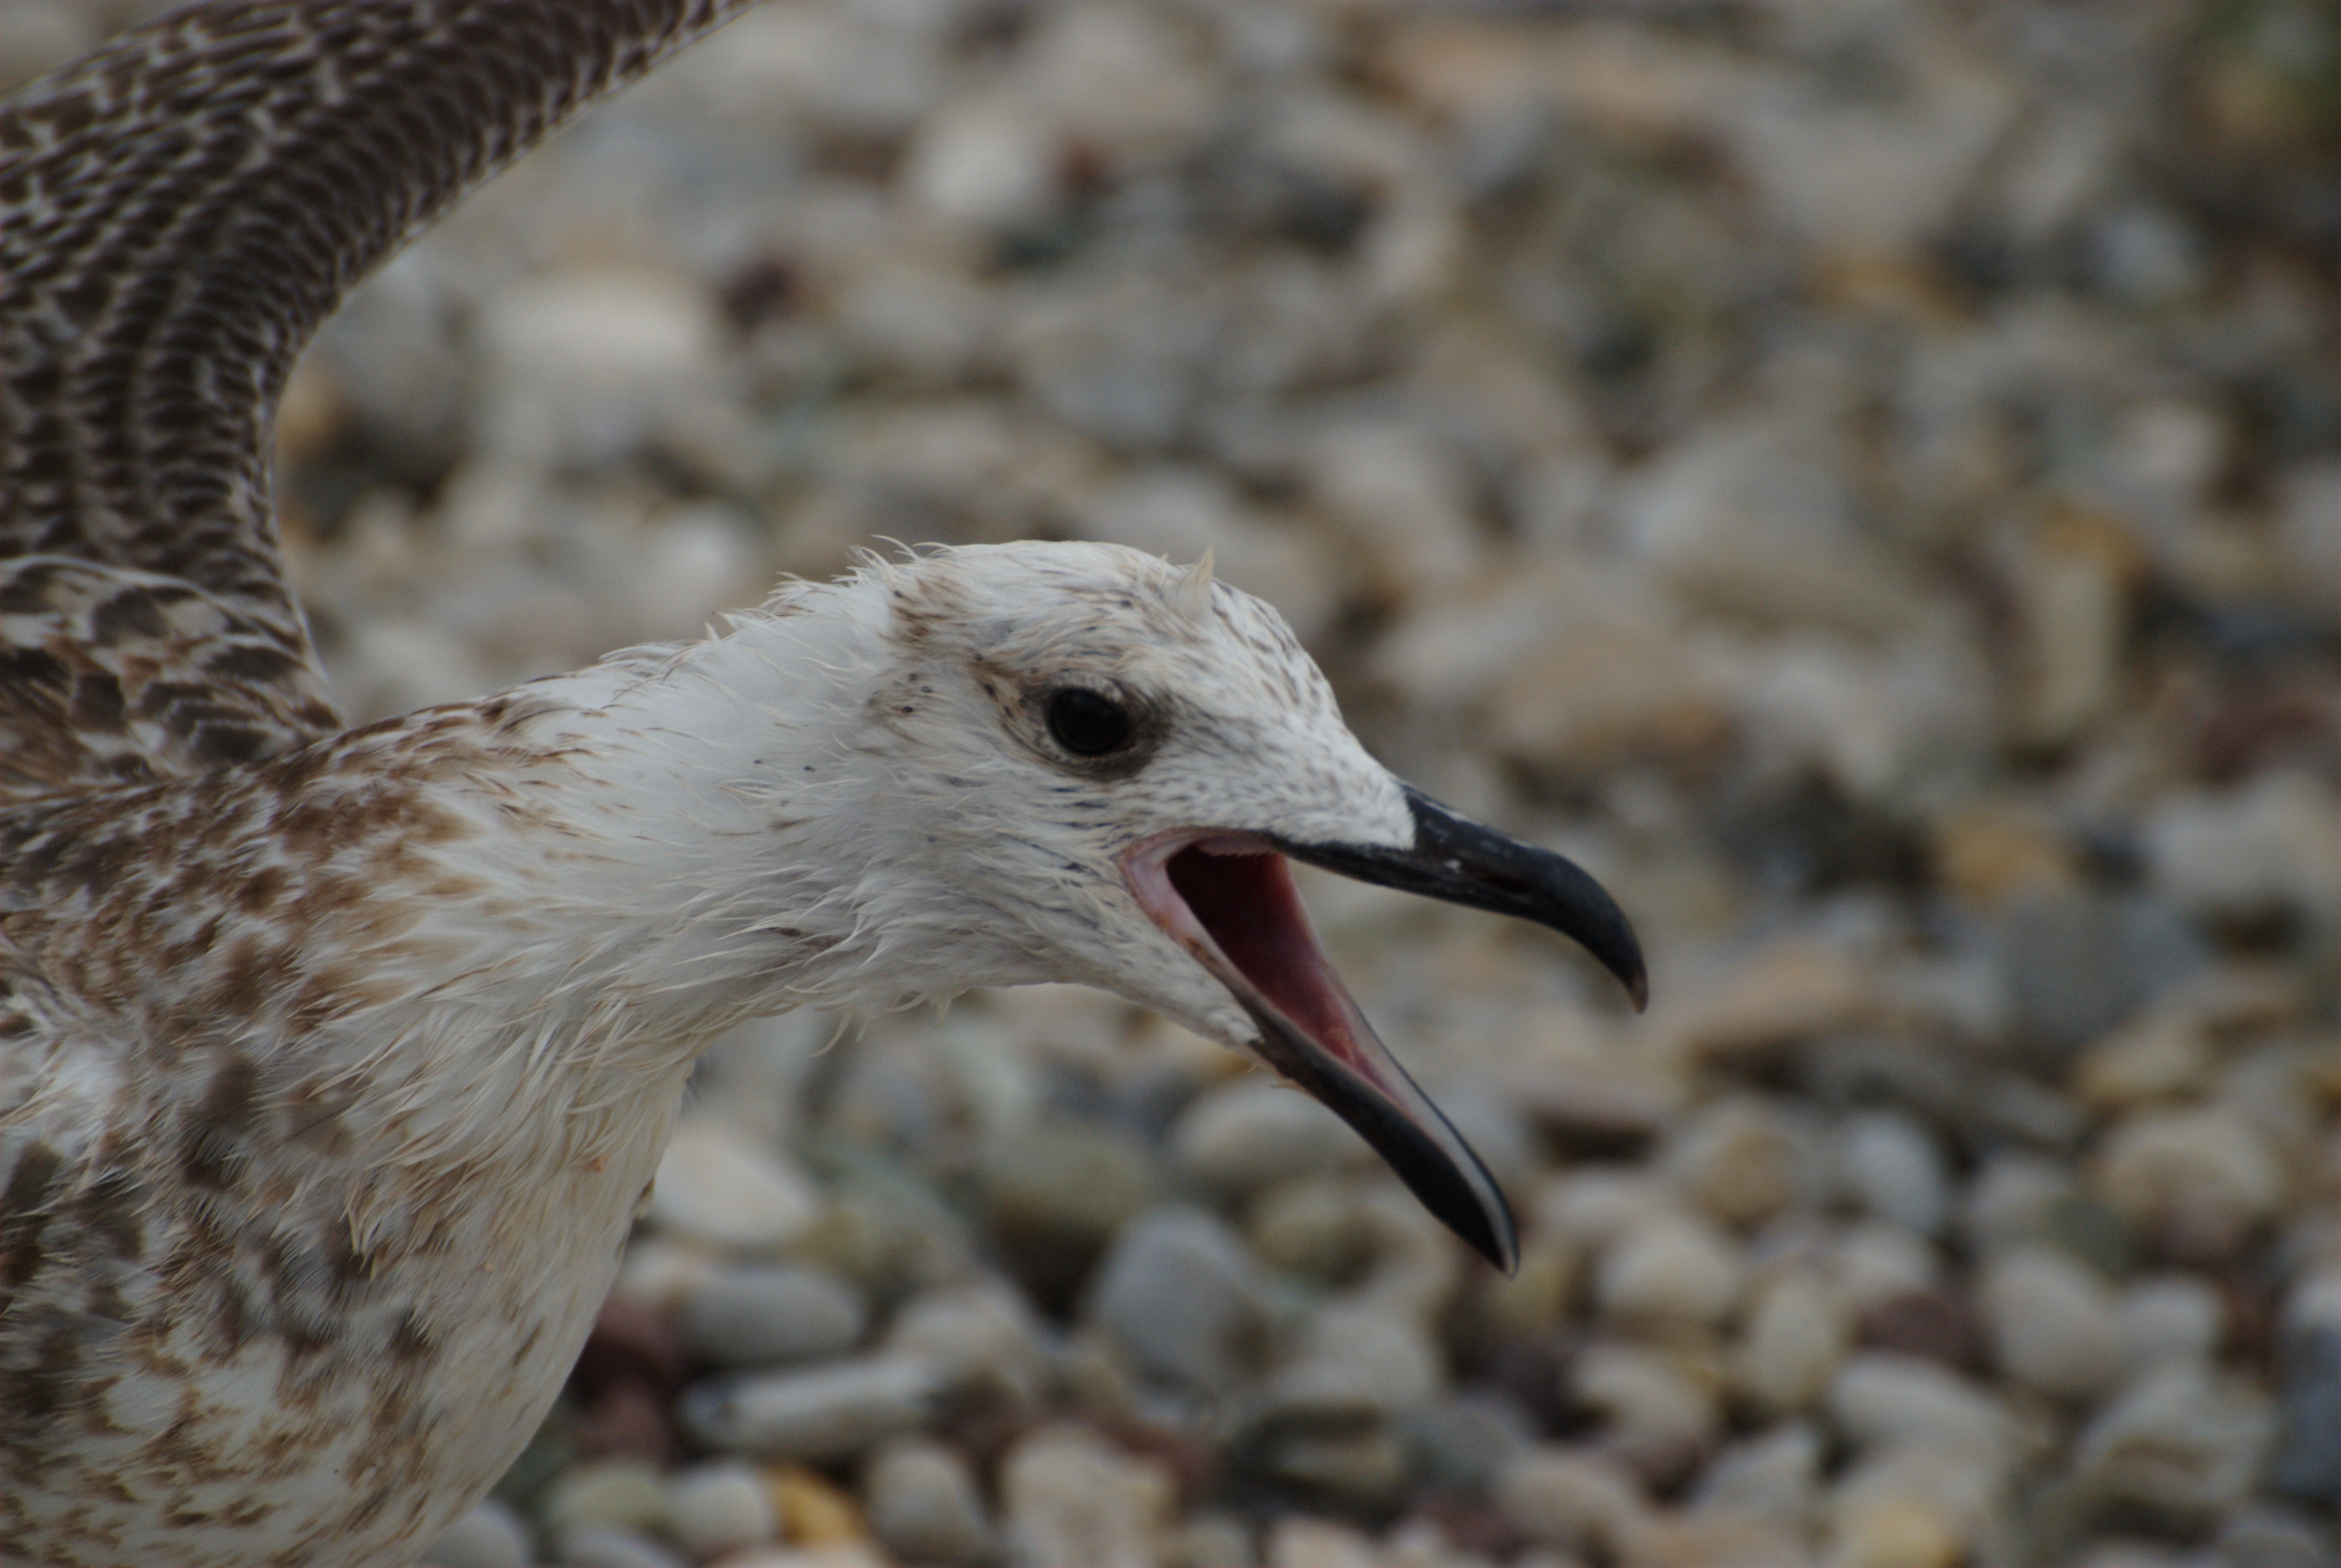
nature, bird, seagull, wildlife, beak, nikon, fauna, close up, birds, vertebrate, d80, shorebird, sandpiper, nikond80, soe